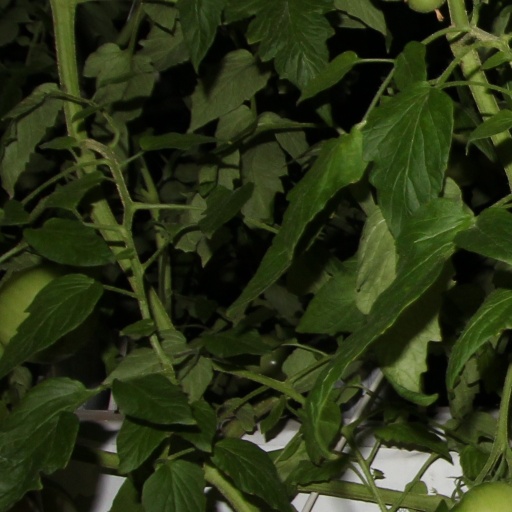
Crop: tomato